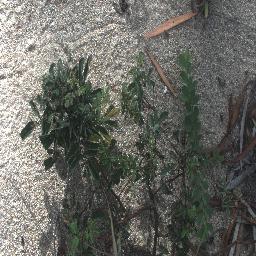
Label: negative